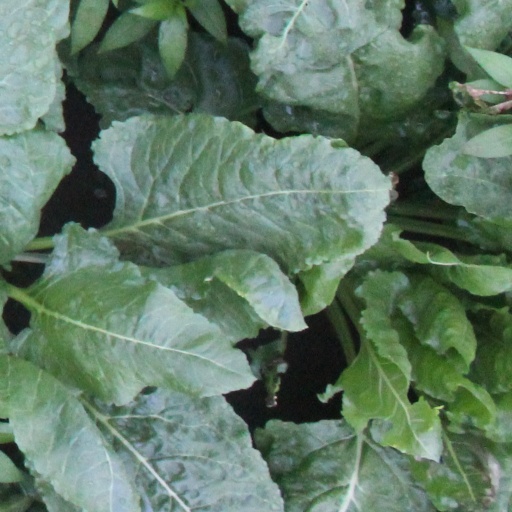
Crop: sugar beet